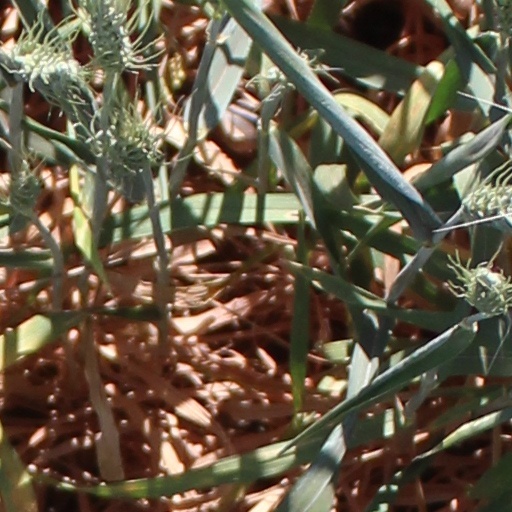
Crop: wheat